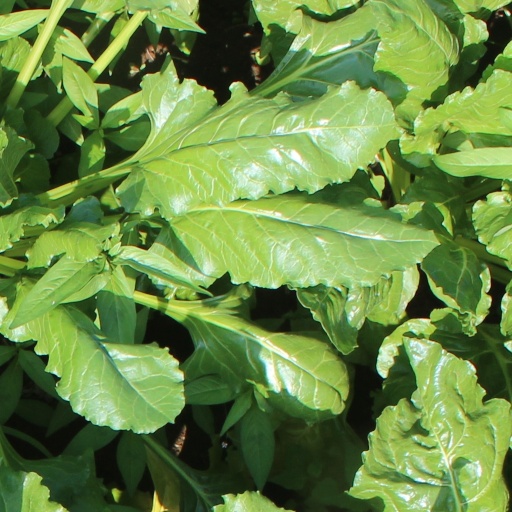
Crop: sugar beet